Darwinia acerosa

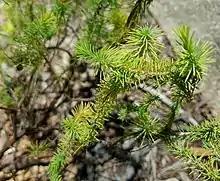
Foliage in Kings Park, Perth

Darwinia acerosa, commonly known as the fine-leaved darwinia, is a plant in the myrtle family Myrtaceae and is endemic to a small area in south-west of Western Australia. It is a densely branched, heath-like shrub with crowded, finely pointed leaves and drooping heads of forty to fifty yellowish-green flowers.